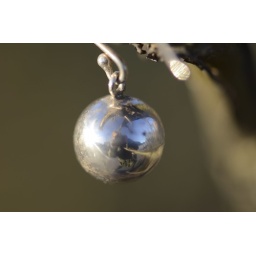
A silver ball with me in it